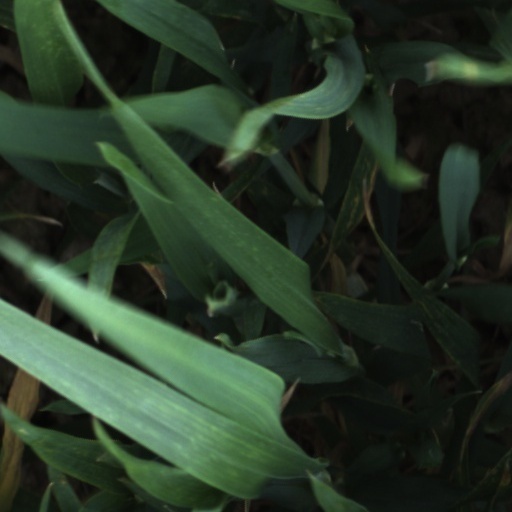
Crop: wheat